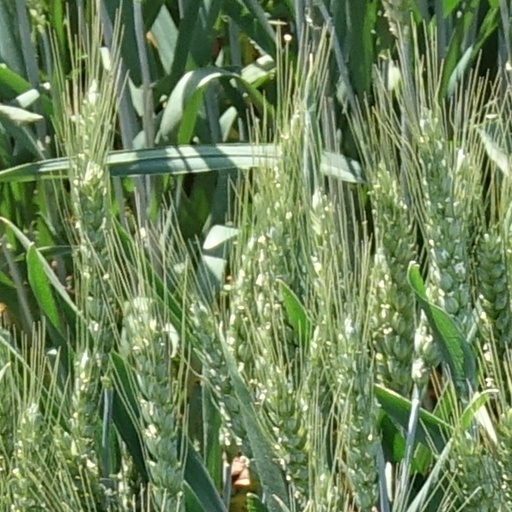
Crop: wheat